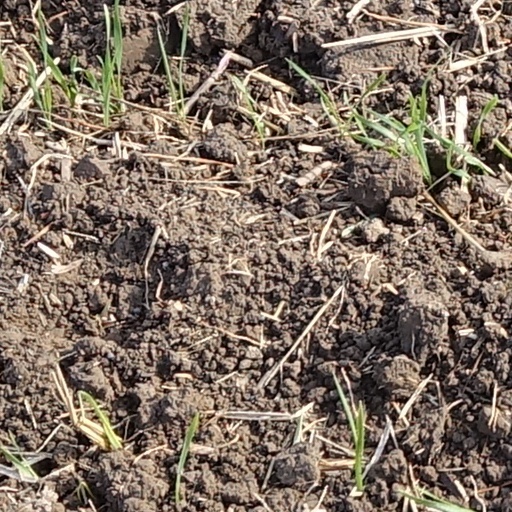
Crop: wheat